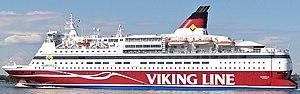
Le MS Gabriella est un cruiseferry de la compagnie finlandaise Viking Line, opérant sur la route entre Helsinki et Stockholm via Mariehamn. Il a été construit en 1991 dans les chantiers Brodogradilište Split à Split, Croatie.